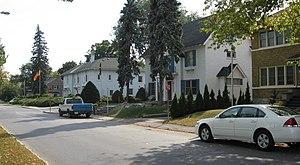
Voici les représentations diplomatiques de la Jamaïque à l'étranger: